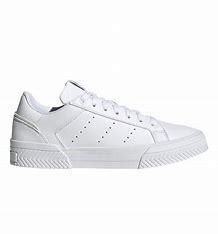
Brand: Adidas
Model: Court Tourino